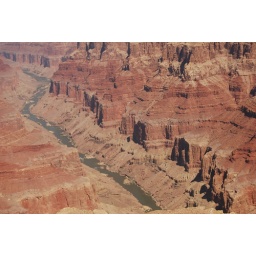
River is blue because of minerals in the rocks- South Rim area is reddish colored water- from red dirt